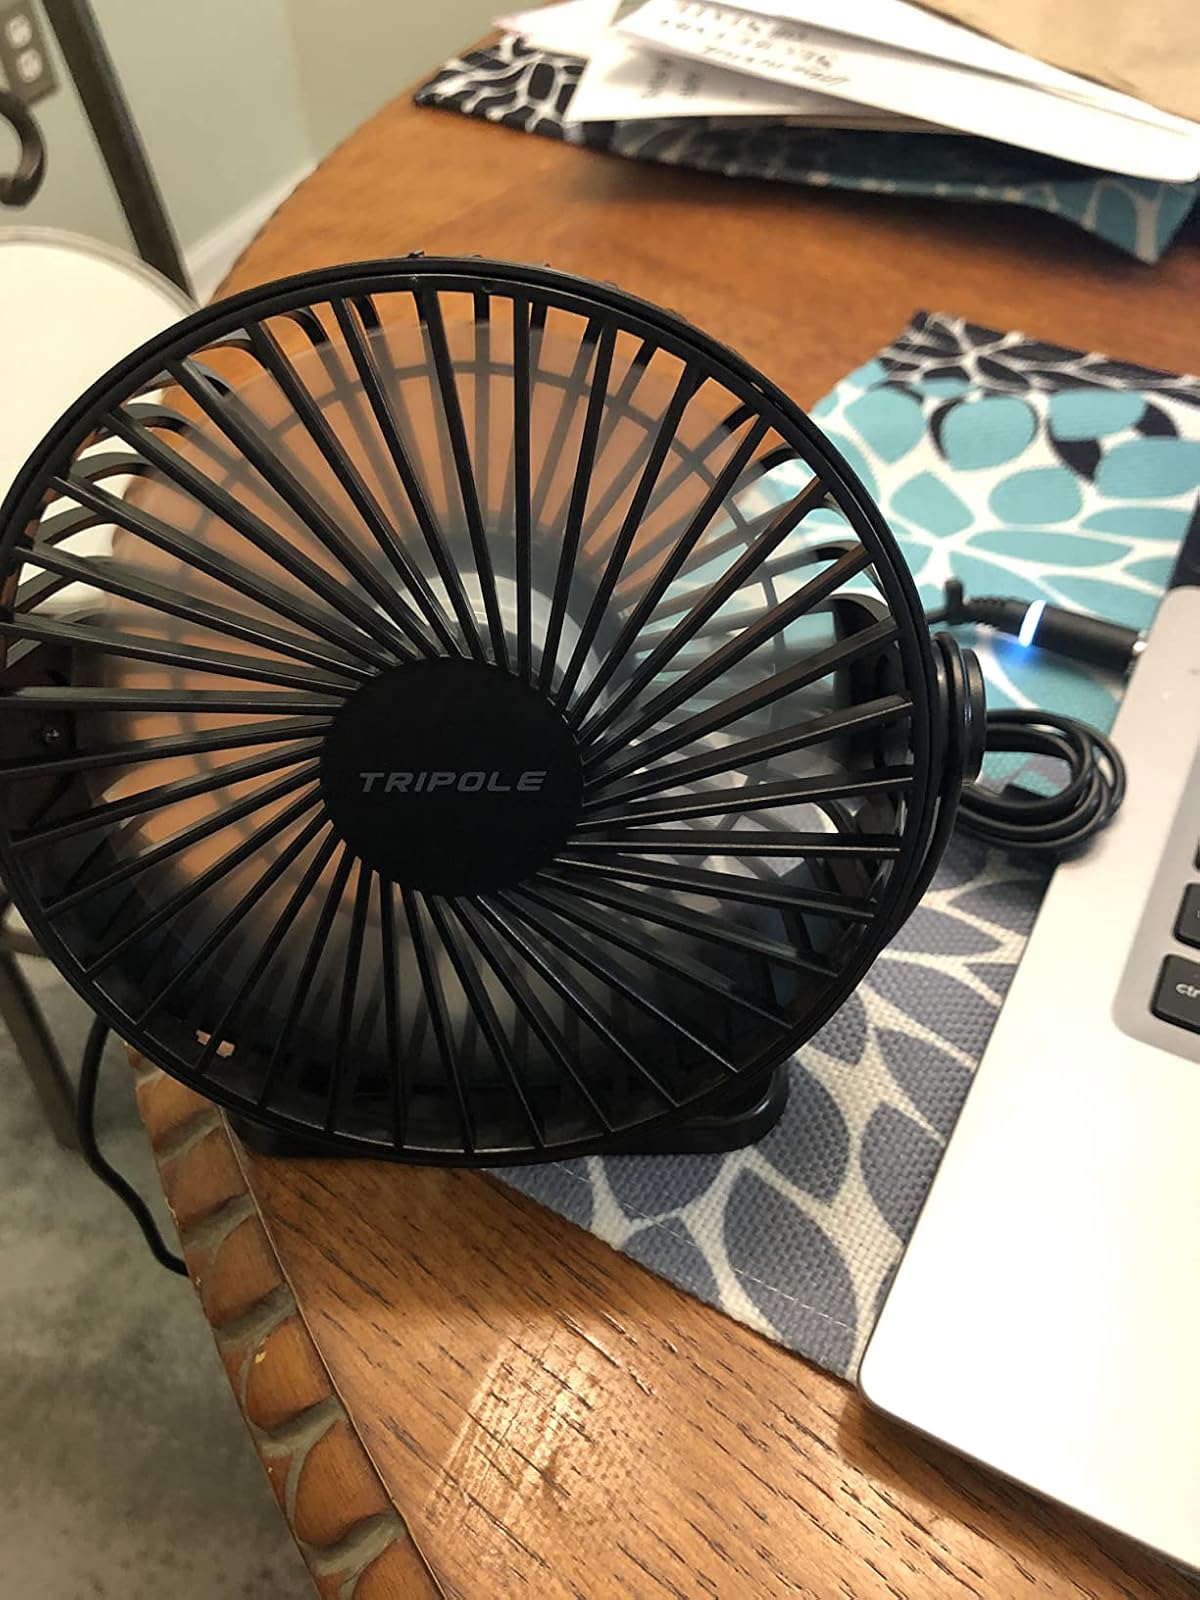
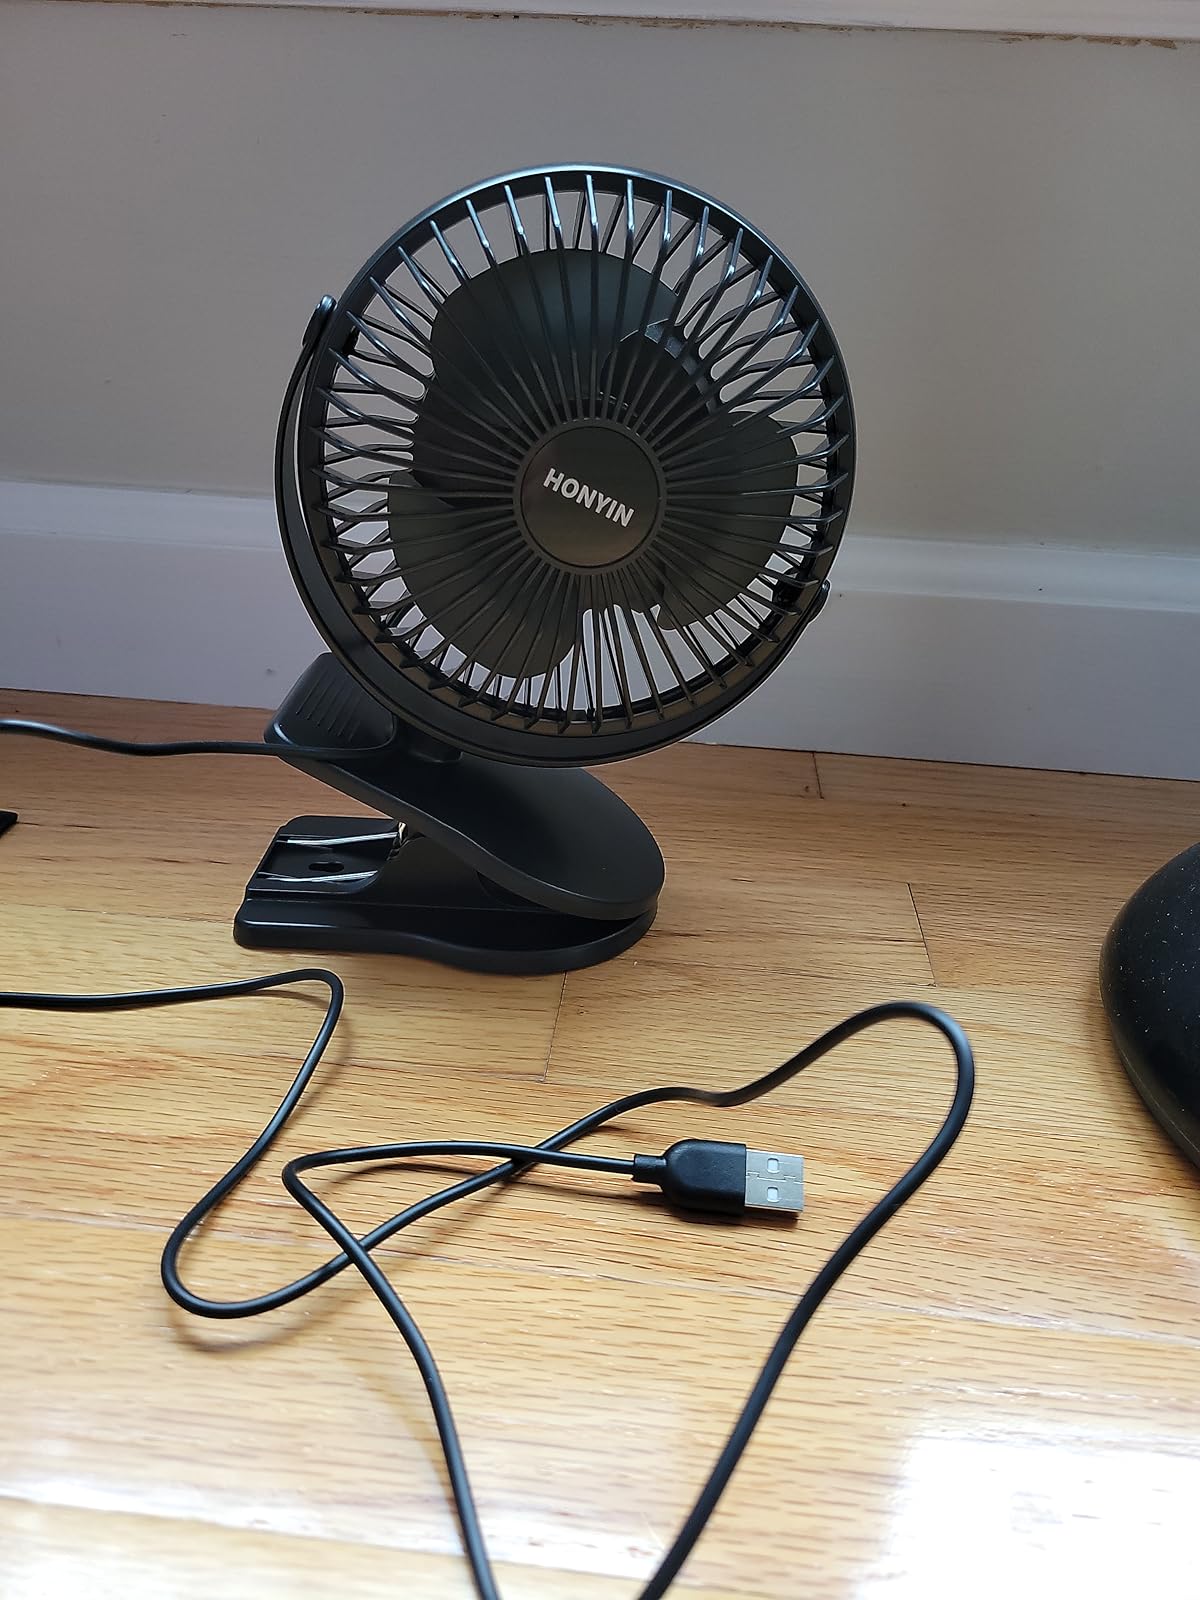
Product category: fan
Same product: no